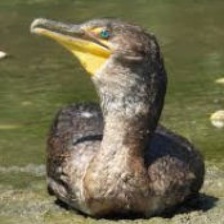
Species: DOUBLE BRESTED CORMARANT
Scientific name: PHALACROCORAX AURITUS